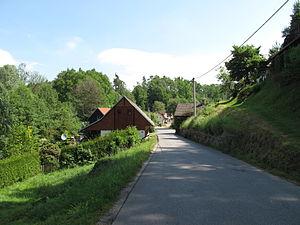
Karlovice est une commune du district de Semily, dans la région de Liberec, en République tchèque. Sa population s'élevait à 768 habitants en 2019.